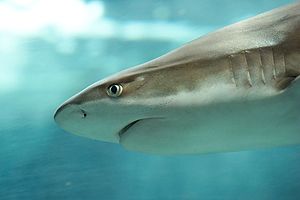
Hajer / Hajangreb
En sorttippet revhaj.
Hajer er en orden af tværmunde. De er bruskfisk med en langstrakt krop og adskiller sig fra benfisk ved udelukkende at have skelet af brusk i stedet for ben, huden er dækket af hudtænder i stedet for skæl og i stedet for en enkelt gælleåbning på hver side af hovedet har hajerne 5-7 gælleåbninger. Den tunge strømlinede krop, de skarpe tænder og den fantastiske lugtesans gør hajen til en dygtig jæger!